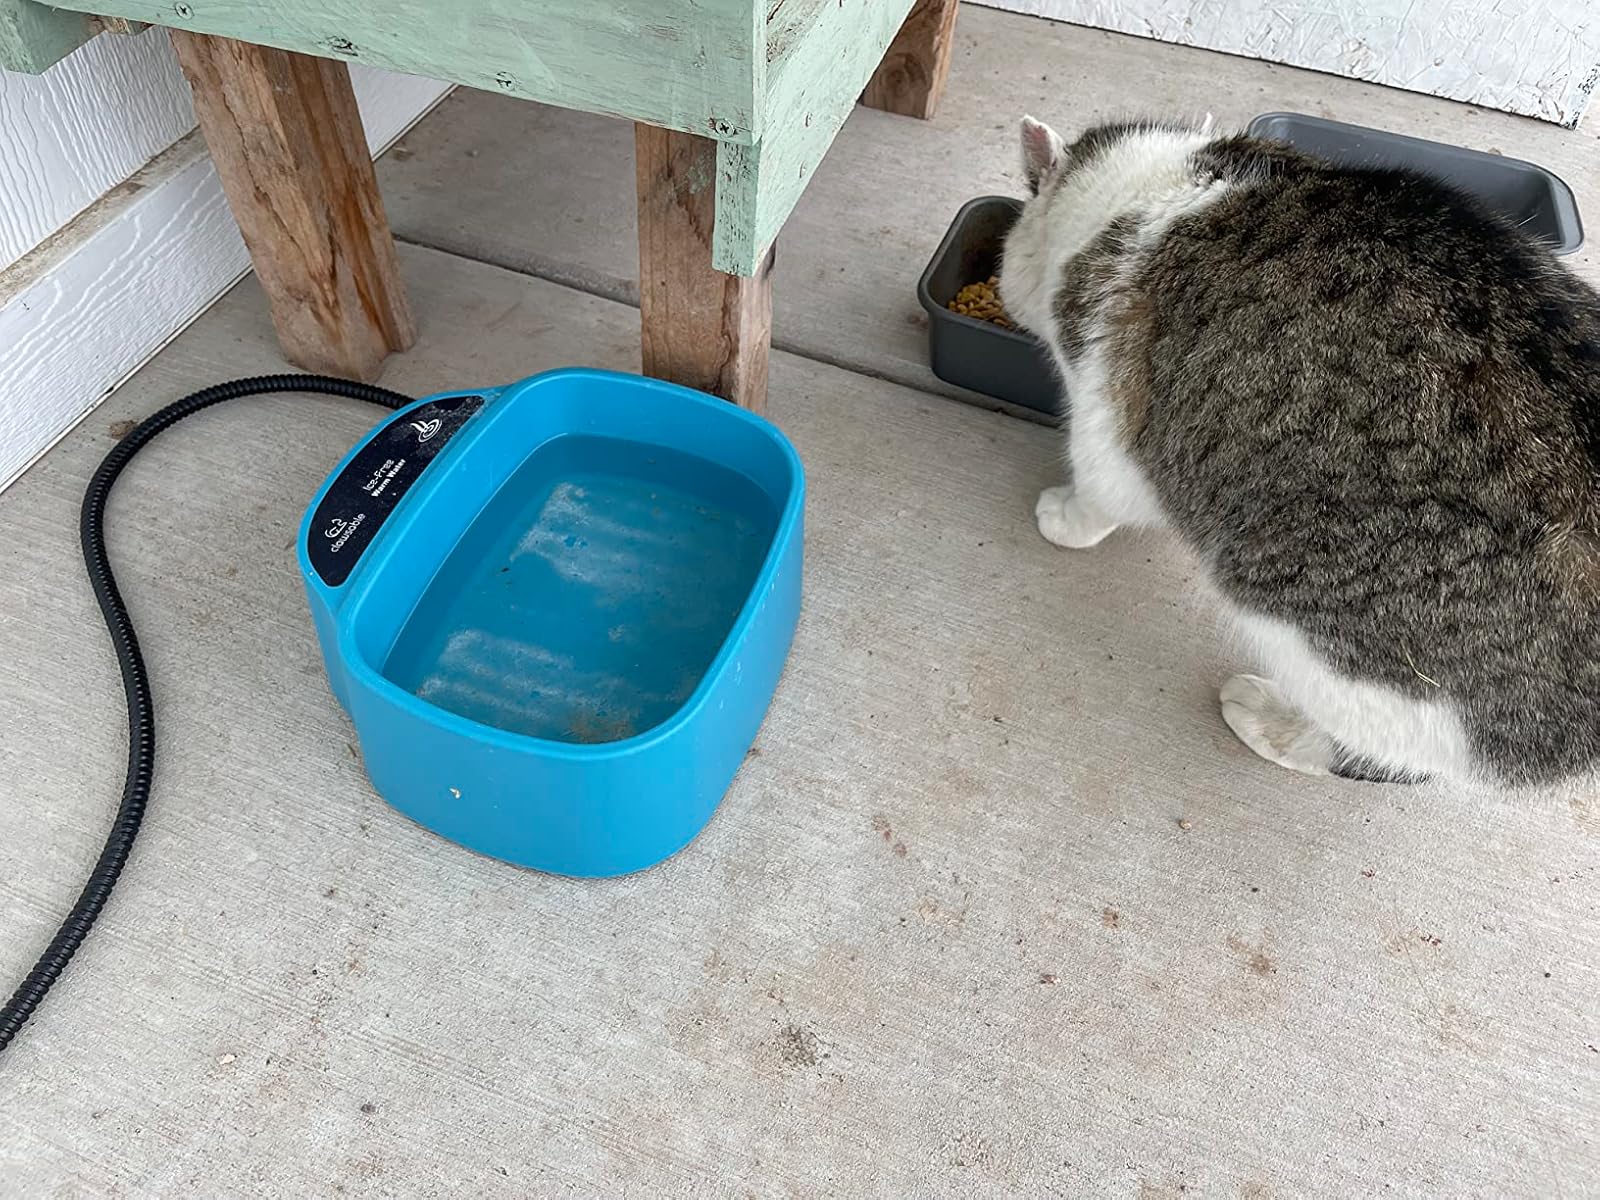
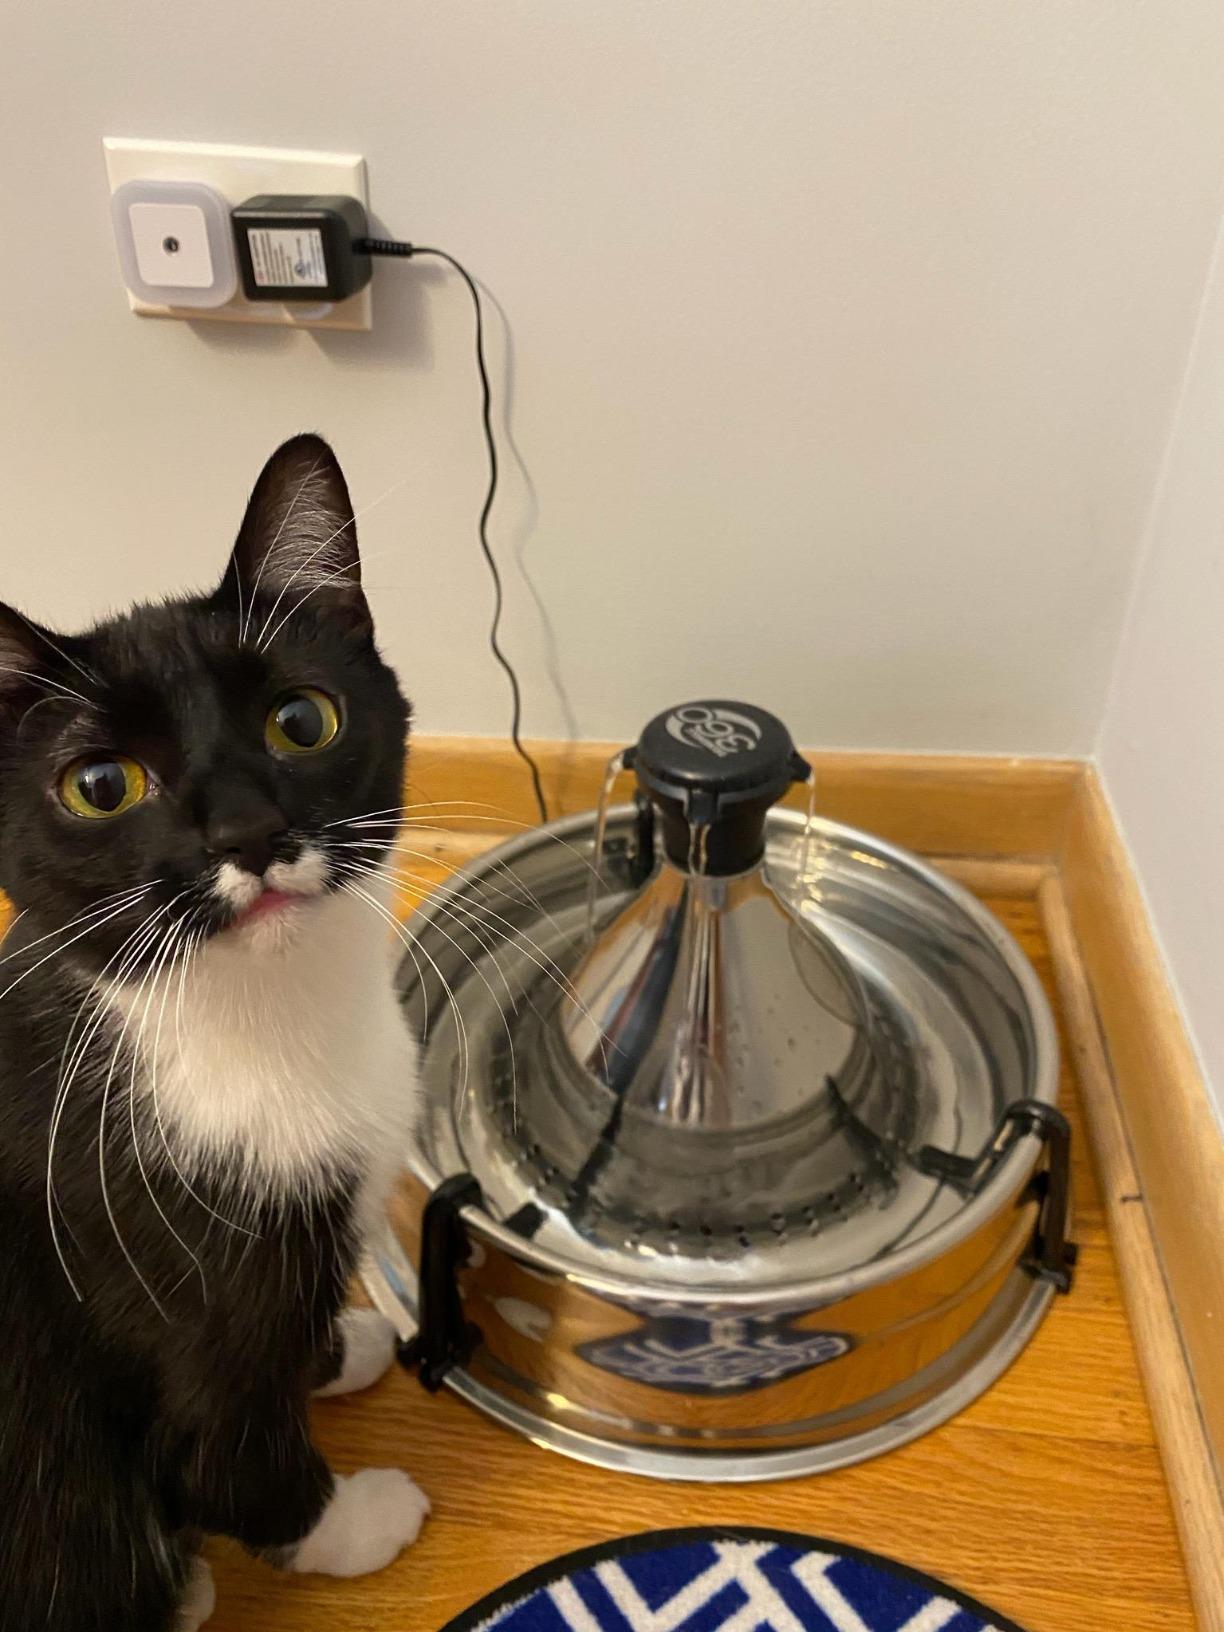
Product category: items_bowl
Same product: no